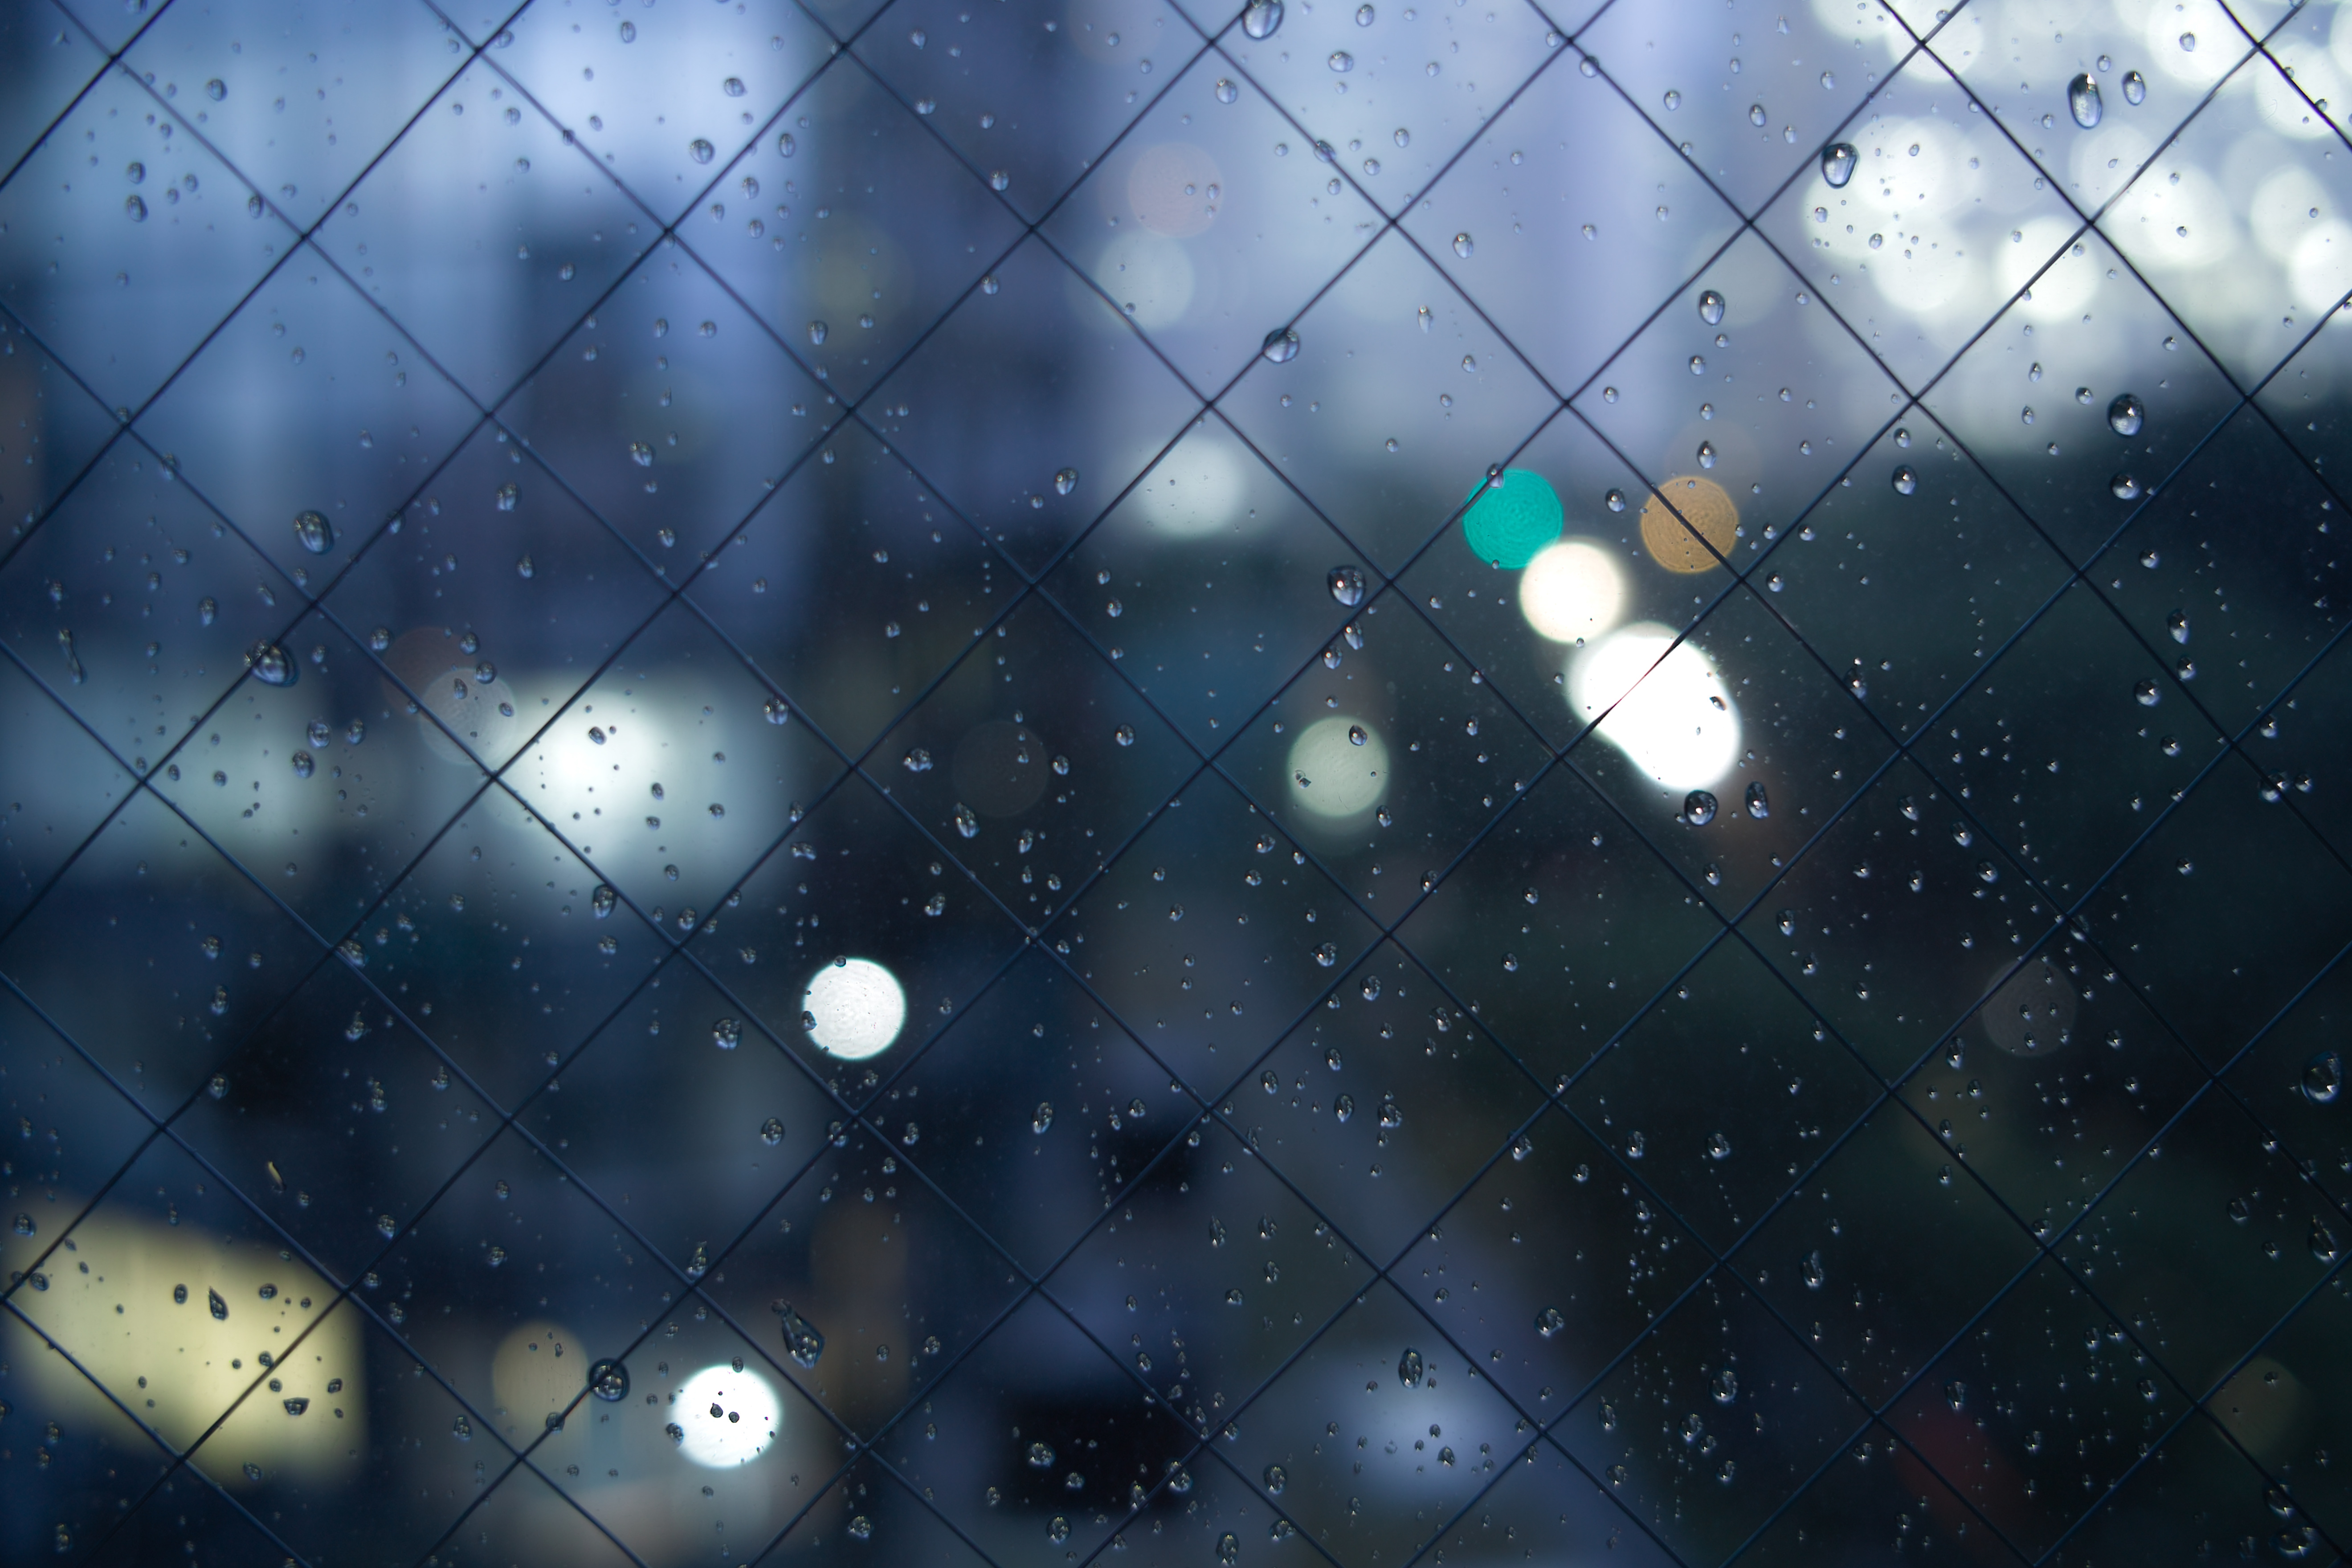
light, blur, sky, night, sunlight, star, rain, glass, raindrop, wet, atmosphere, line, reflection, space, darkness, circle, outer space, astronomy, universe, symmetry, shape, screenshot, astronomical object, computer wallpaper